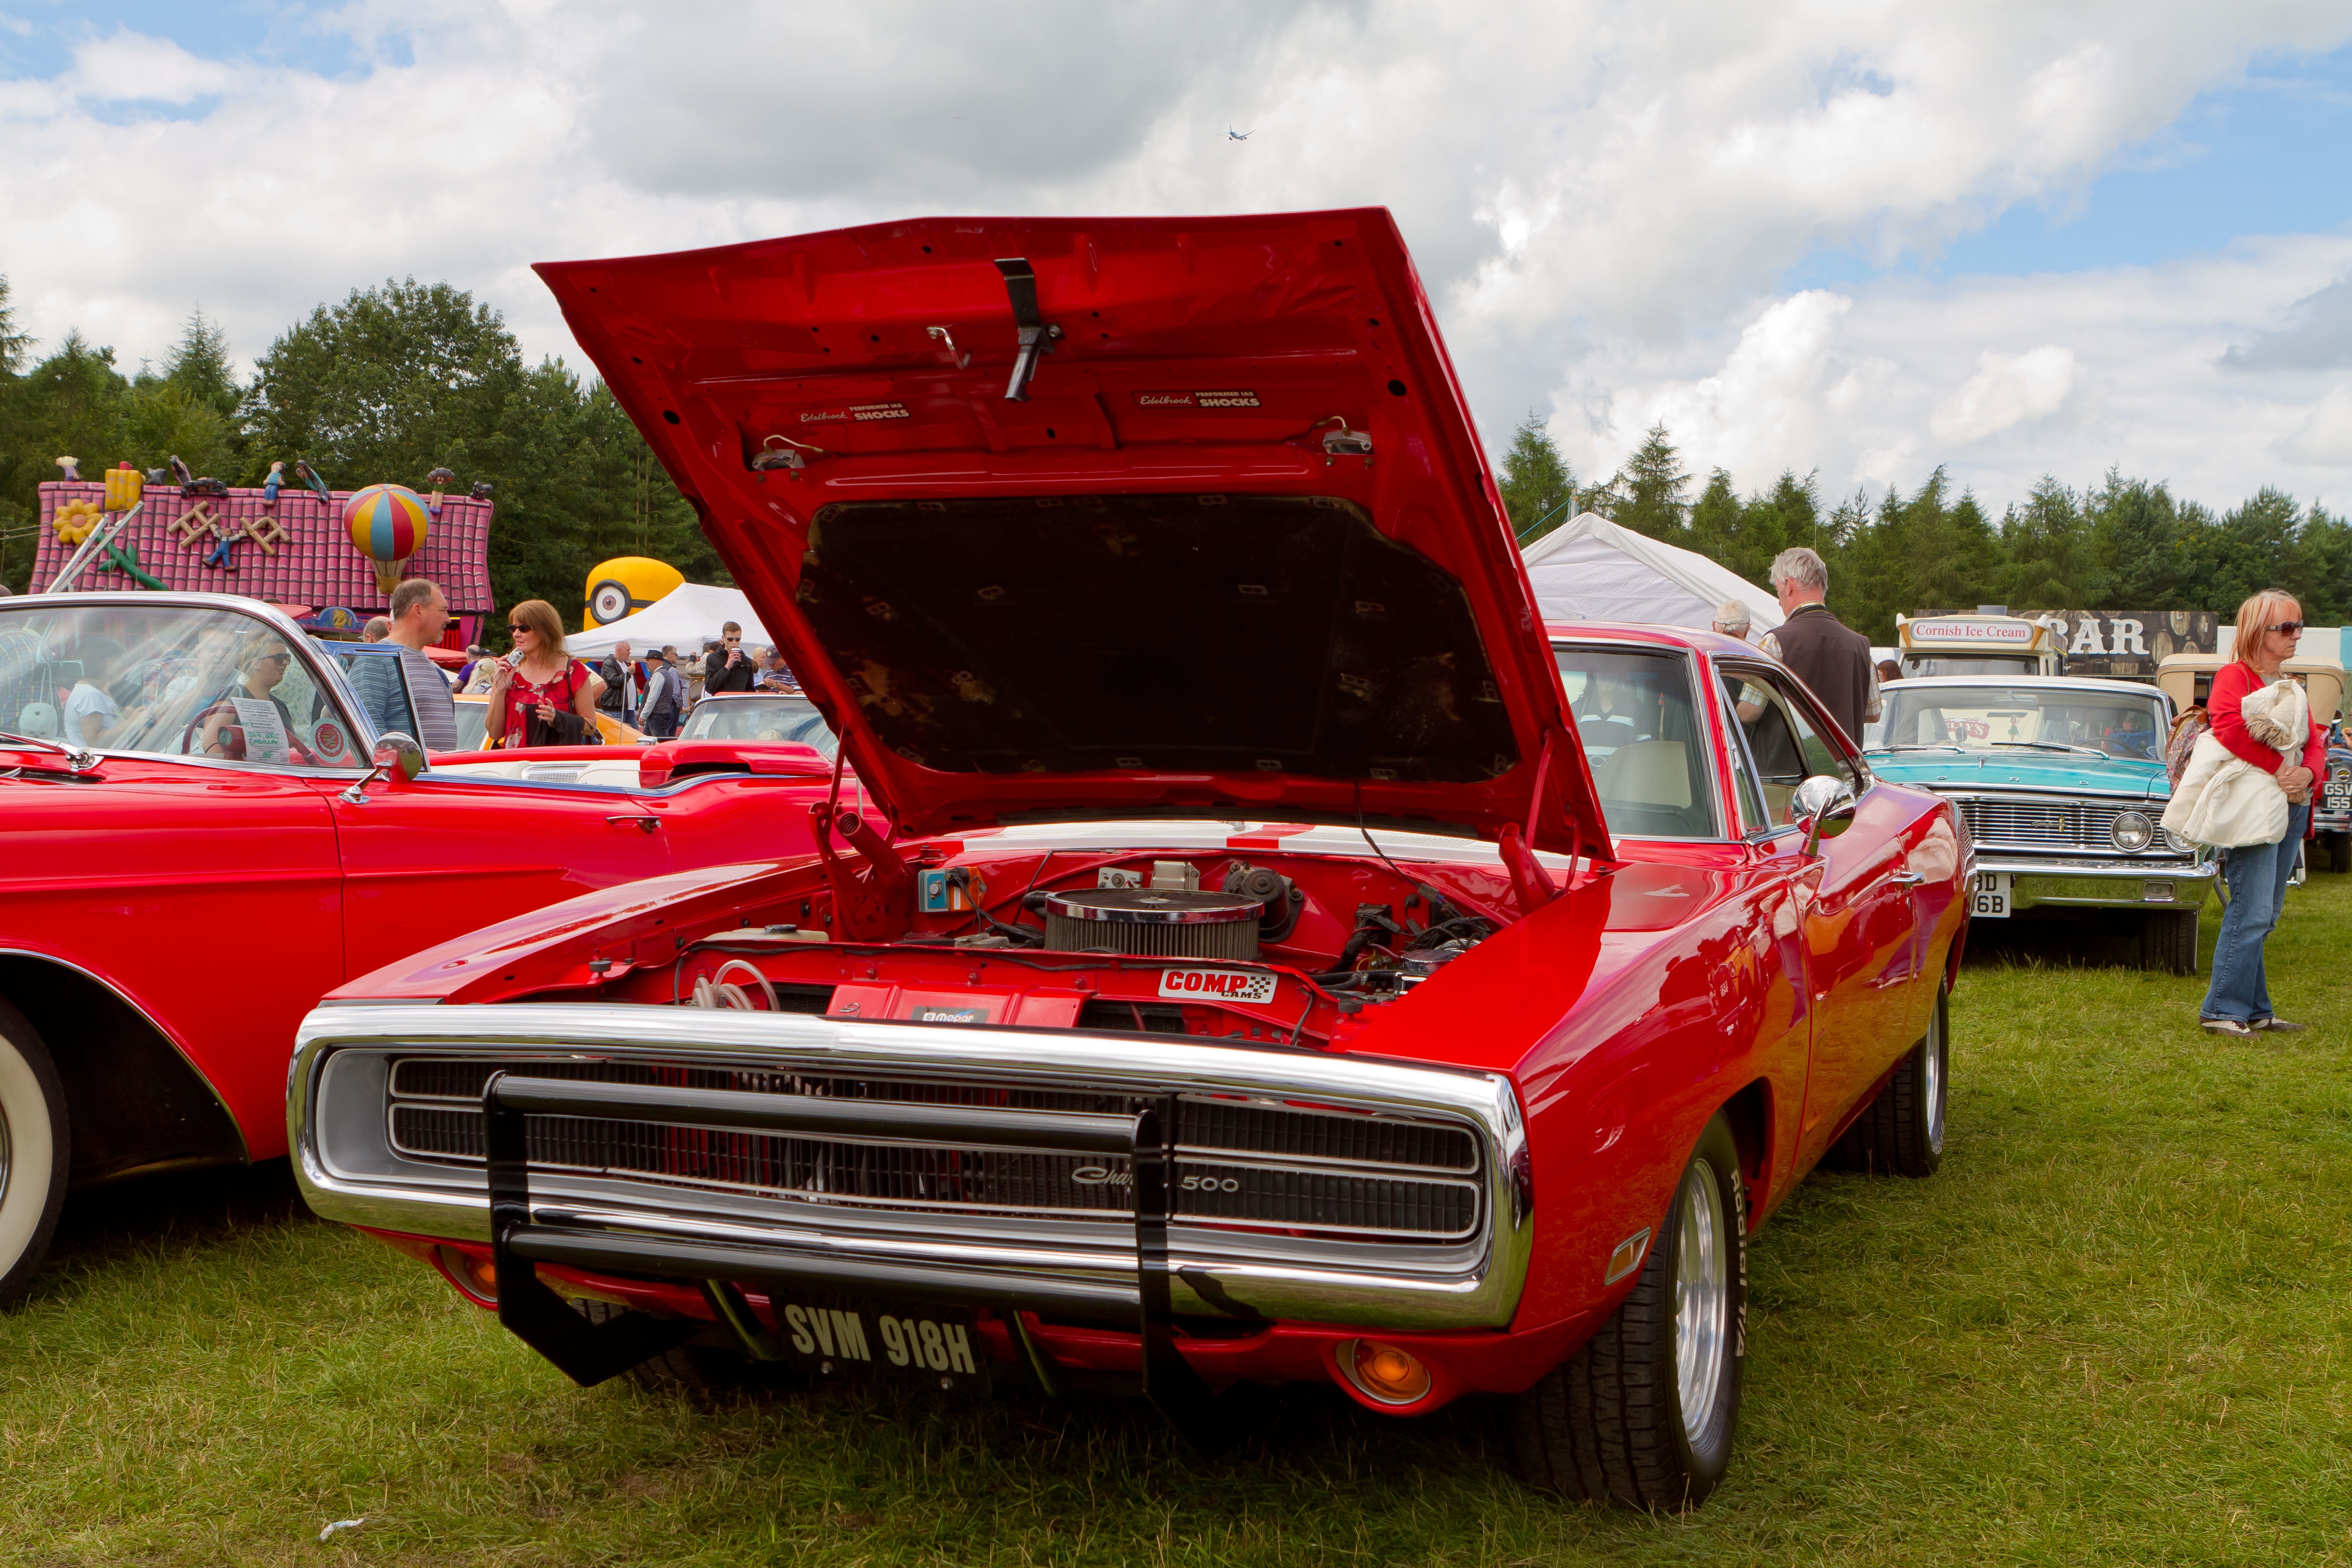
car, vehicle, motor vehicle, muscle car, antique car, auto show, land vehicle, auto racing, automobile make, automotive exterior, automotive design, family car, stock car racing, dirt track racing